Public relations

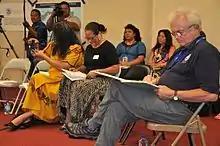
Media conferences are one approach used in public relations.

Public relations (PR) is the practice of managing and disseminating information from an individual or an organization (such as a business, government agency, or a nonprofit organization) to the public in order to influence their perception. Public relations and publicity differ in that PR is controlled internally, whereas publicity is not controlled and contributed by external parties. Public relations may include an organization or individual gaining exposure to their audiences using topics of public interest and news items that do not require direct payment. The exposure is mostly media-based, and this differentiates it from advertising as a form of marketing communications. Public relations often aims to create or obtain coverage for clients for free, also known as earned media, rather than paying for marketing or advertising also known as paid media. However, advertising, especially of the type that focuses on distributing information or core PR messages, is also a part of broader PR activities.